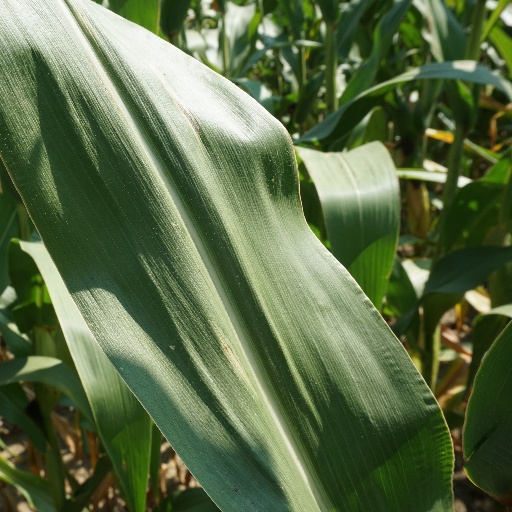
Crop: maize; corn